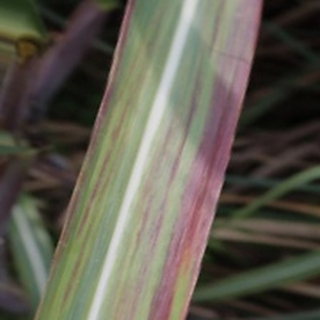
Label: sugarcane_bacterial_blight